Fairy painting

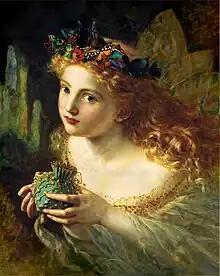
A portrait of a fairy, by Sophie Gengembre Anderson (1869). The title of the painting is "Take the Fair Face of Woman, and Gently Suspending, With Butterflies, Flowers, and Jewels Attending, Thus Your Fairy is Made of Most Beautiful Things" – from a verse by Charles Ede.

Cultural changes were also an important factor during this period. Continuing industrialization was uprooting longstanding traditions, and rapid advances in science and technology, especially the invention of photography, left some people discomforted and confused. According to Jeremy Maas, the turn to mythological and fantasy elements, and in particular to the fairy's world, allowed an escape from these demands. "No other type of painting concentrates so many of the opposing elements of the Victorian psyche: the desire to escape the drear hardships of daily existence; the stirrings of new attitudes toward sex, stifled by religious dogma; a passion for the unseen; the birth of psychoanalysis; the latent revulsion against the exactitude of the new invention of photography." The significance of fairy paintings as a reaction to cultural change is not universally accepted, however. "Ultimately," Andrew Stuttaford wrote, "these paintings were just about fun."